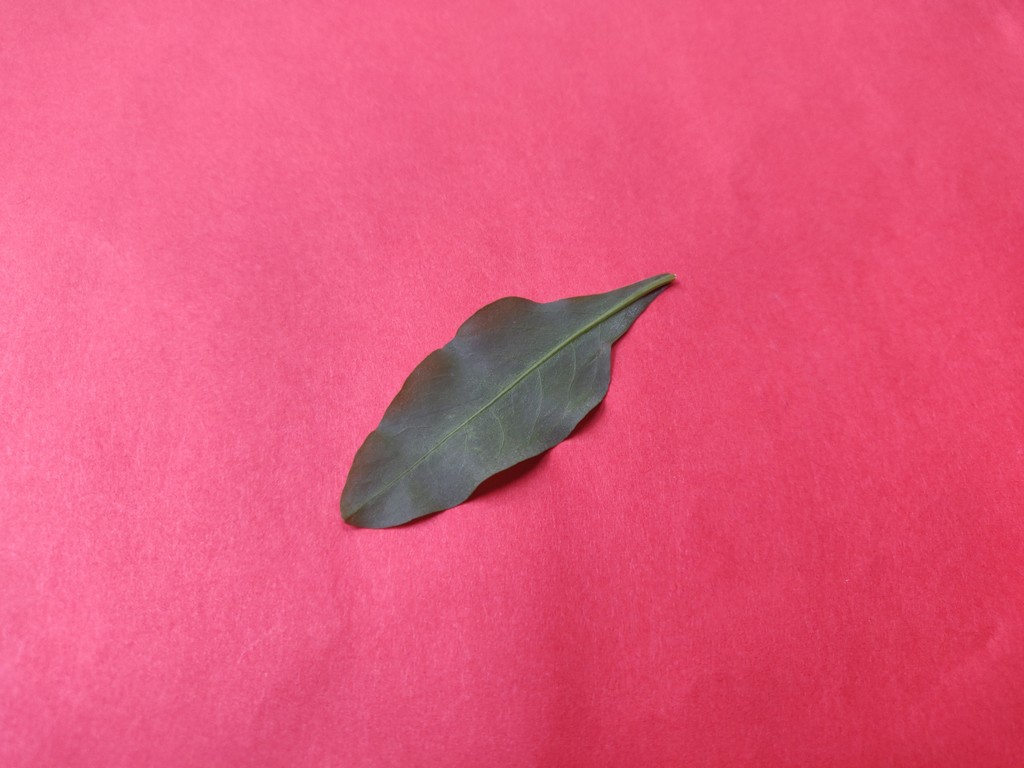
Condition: Healthy
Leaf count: single
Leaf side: back